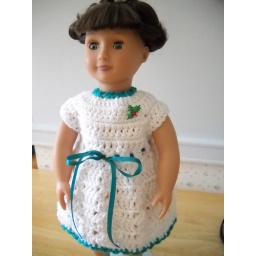
Christmas collection. White dress trimmed in green with pretty green ribbon. Embellished with decorative holly.